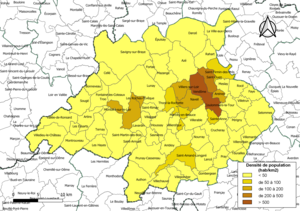
Carte des densités de population (millésimée 2016) des communes de la communauté de communes la Communauté d'agglomération Territoires Vendômois, département de Loir-et-Cher, France. Composition au 1er janvier 2019.
La communauté d'agglomération Territoires Vendômois est une communauté d'agglomération française, située dans le département de Loir-et-Cher et dans la région Centre-Val de Loire.